Radoman Božović

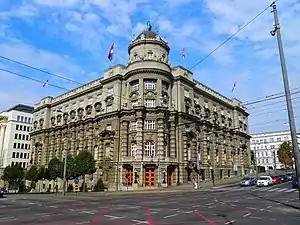
The building of the Serbian Government

Božović became the Prime Minister of Serbia on December 23, 1991, after the previous cabinet resigned due to economic failure. As Prime Minister, he was a hardcore bureaucrat, under whom more than half of Serbian economy was under state ownership. After only 100 days in office, the inflation reached a shocking 10,000%. His term was marked by a scandal in which two ministers from his cabinet were arrested, as well as his frequent arguments with opposition leader Vojislav Šešelj. On February 10, 1993, the new minority cabinet of SPS, supported by SRS, was formed as a result of the December 20, 1992 parliamentary elections. Božović opposed the support from SRS, so he refused another term.